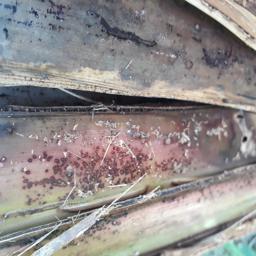
Label: PSEUDOSTEM WEEVIL